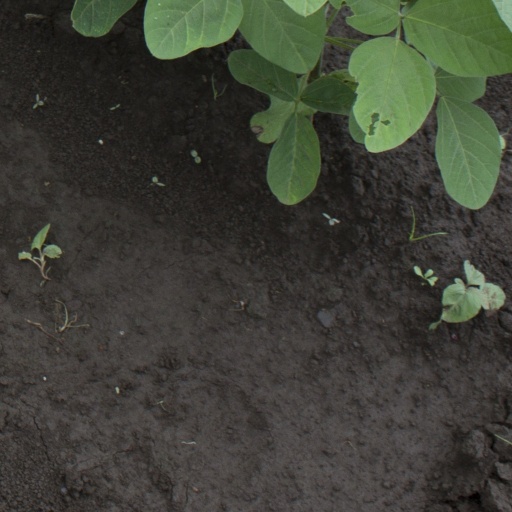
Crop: soybean